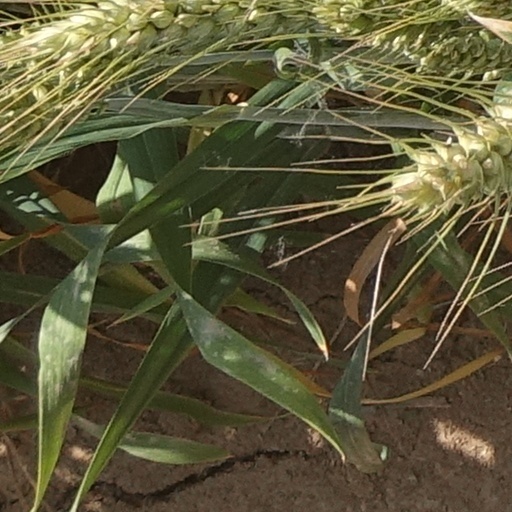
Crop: wheat